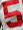
Number: 5